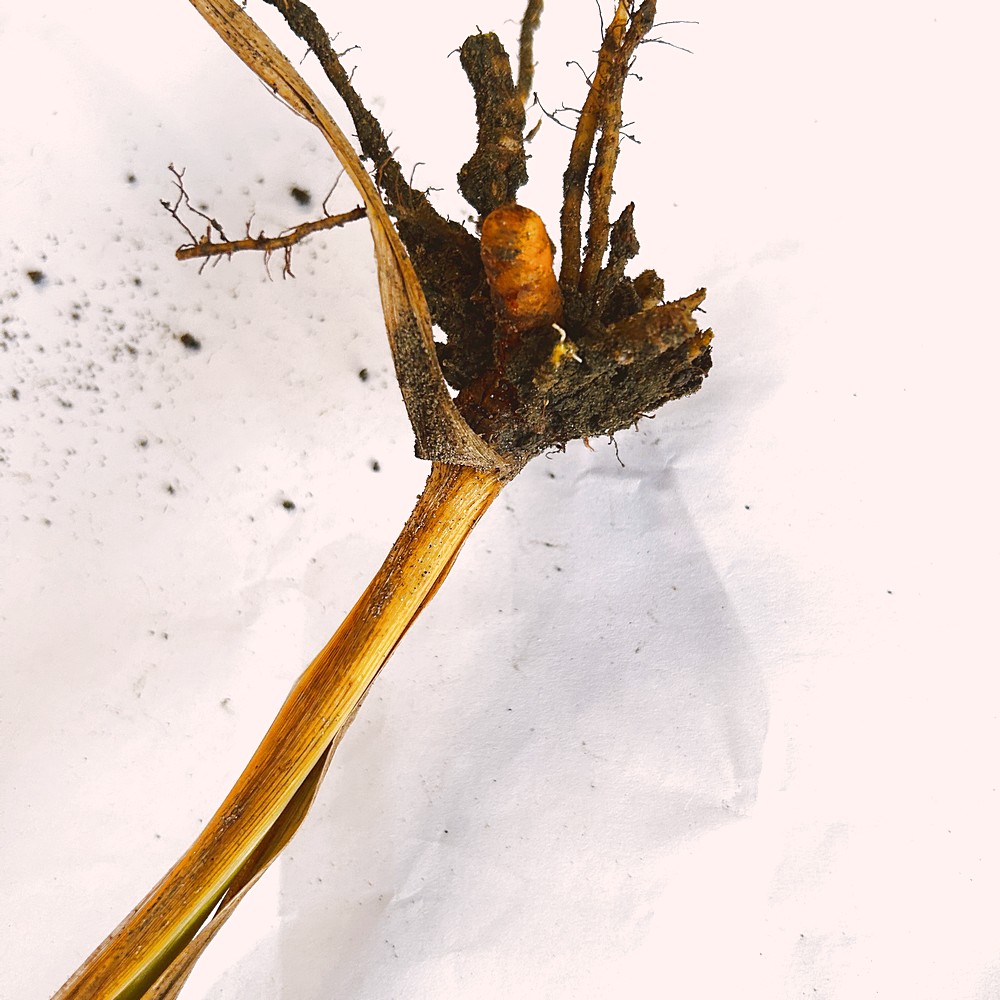
Label: Rhizome Disease Root